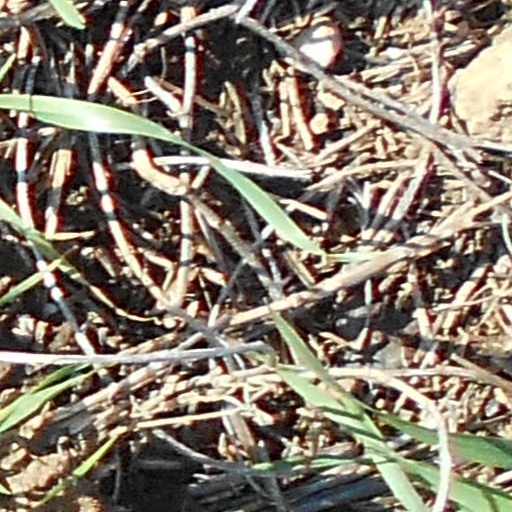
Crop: wheat